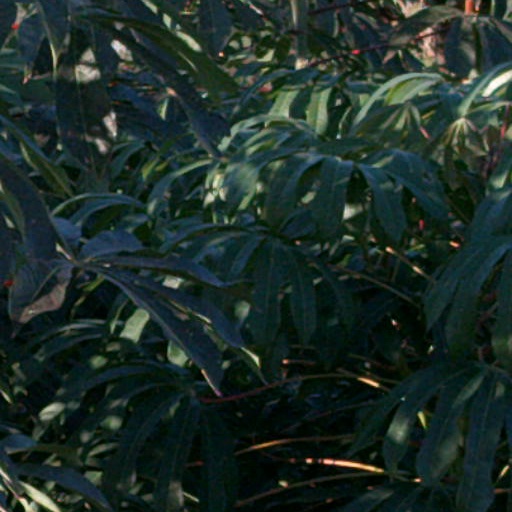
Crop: cassava